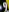
Number: 9